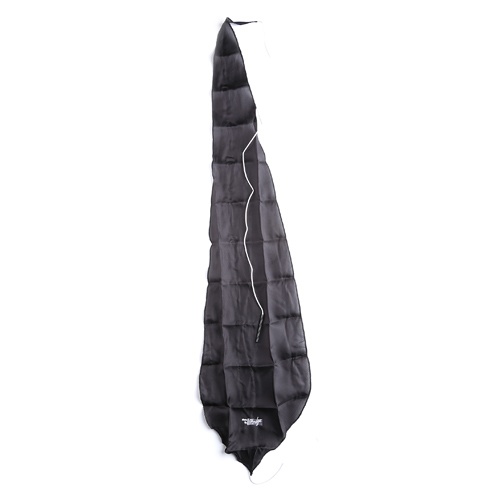
Hodge Silk English Horn Swab
Notice!! If out of stock, it will be automatically backordered.
Brand: Hodge
Category: Arts & Entertainment > Hobbies & Creative Arts > Musical Instrument & Orchestra Accessories > Woodwind Instrument Accessories > Bassoon Accessories > Bassoon Care & Cleaning > Bassoon Swabs